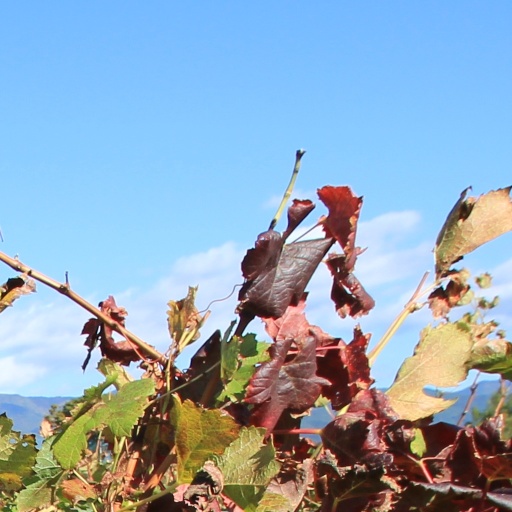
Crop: grape